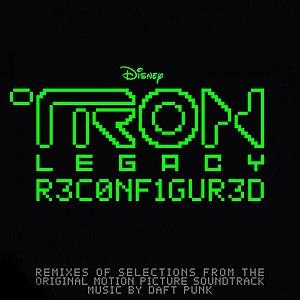
Tron: Legacy Reconfigured est une compilation de remixes de certains titres de Daft Punk issus de la bande originale de Tron : L'Héritage par des artistes comme Paul Oakenfold, Moby ou Avicii.